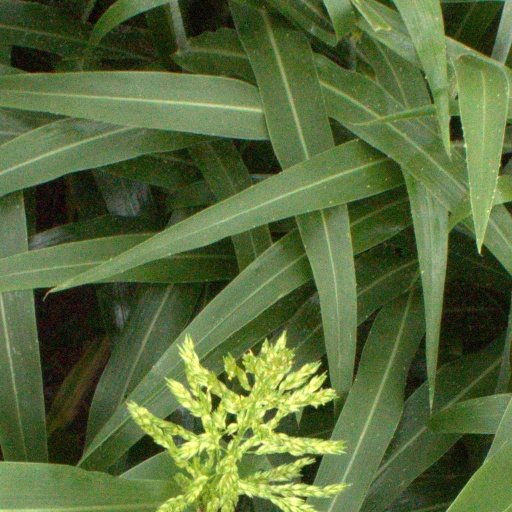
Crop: sorghum